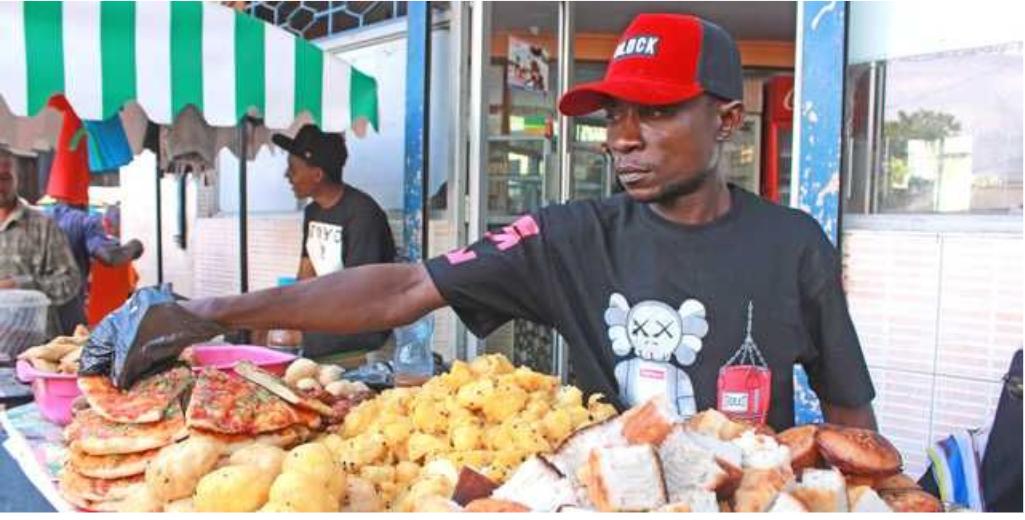
Mchuuzi mmoja amevalia shati jeusi na kofia nyekundu kichwani. Mbele yake anapakua mkate wa sinia, viazi na [cs] pizza [cs].